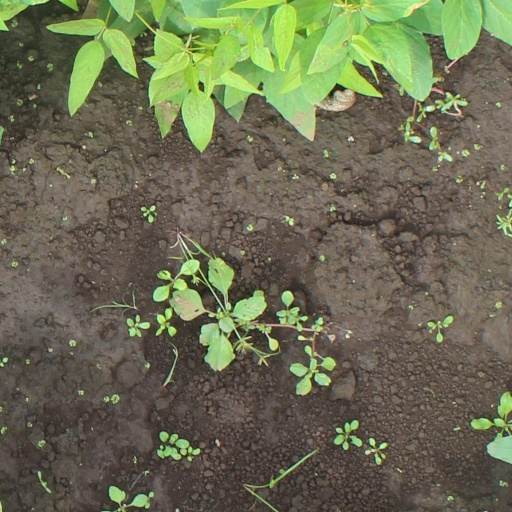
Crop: soybean